South Florida–UCF football rivalry

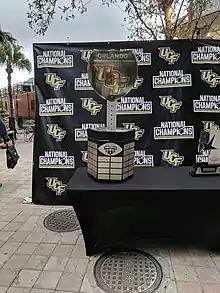
The UCF/Orlando side of the trophy

Beginning with the 2016 edition, the athletic departments of both universities announced the official recognition of the "War on I-4" rivalry trophy and all-sports series. The winner of the game each year takes possession of a large trophy shaped like the iconic I-4 road sign, which will be displayed on their campus for the following year. Including the base, the trophy measures 4 feet, 3 inches tall and weighs 160 pounds. The "road sign" part of the trophy detaches from the base, which has a plaque listing all the previous winners and scores. One side of the road sign part of the trophy reads "Tampa" and features USF's logo while the other reads "Orlando" and features UCF's logo.